Jajouka

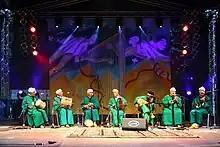
Master Musicians of Jajouka led by Bachir Attar

Jajouka or Zahjouka is well known as home to two Sufi trance musicians groups, The Master Musicians of Jajouka led by Bachir Attar and the Master Musicians of Joujouka managed by Frank Rynne. The music from Jajouka attracted the attention of writers Paul Bowles and William S. Burroughs in the 1950s because the Sufi trance musicians there appeared to still celebrate the rites of the god Pan. Brion Gysin, who had been introduced to the master musicians by Mohamed Hamri, propagated this idea. Gysin linked the village's Boujeloud festival, where a boy sewn in goat skins danced with sticks while the musicians play to keep him at bay, to the ancient "Rites of Pan". In 1967 and 1968 Brian Jones, lead guitarist with The Rolling Stones, visited the village; at the end of his stay, he recorded the musicians for the LP "Brian Jones Presents the Pipes of Pan at Joujouka". The LP was released on Rolling Stones Records in 1971, some two years after Jones's death. The record was reissued in 1995 by Point Music. The music from this village attracted an influx of westerners, including some who later recorded there, such as Ornette Coleman and Bill Laswell.